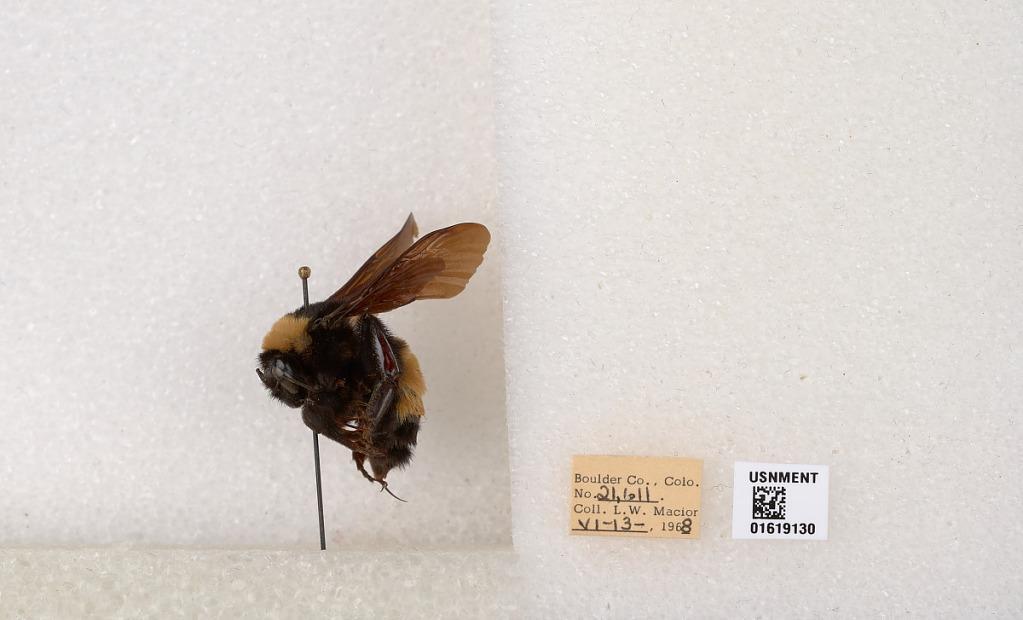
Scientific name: Bombus (Bombus) nevadensis auricormus
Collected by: L. Macior
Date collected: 1968-6-13
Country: United States
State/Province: Colorado
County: Boulder
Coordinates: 40.0925, -105.358